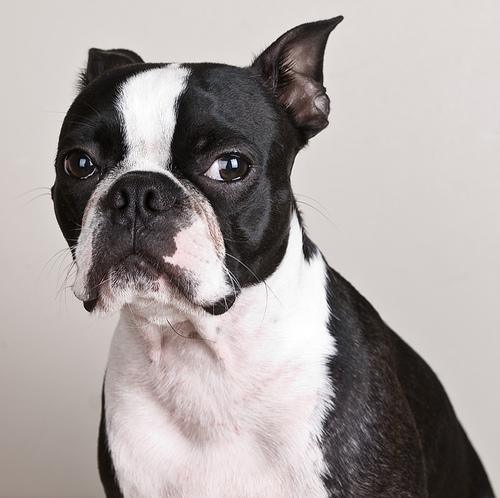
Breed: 230-n000084-Boston_bull